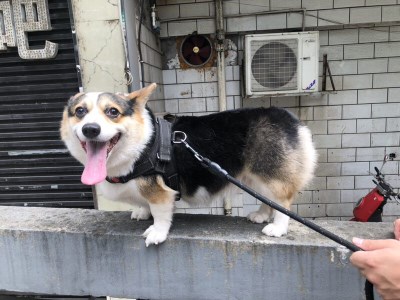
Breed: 2909-n000116-Cardigan